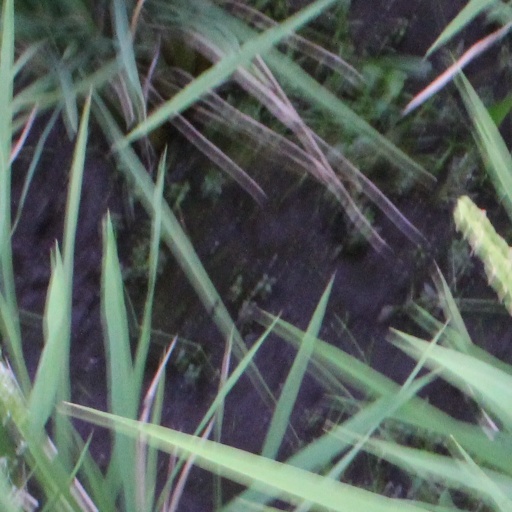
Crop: rice